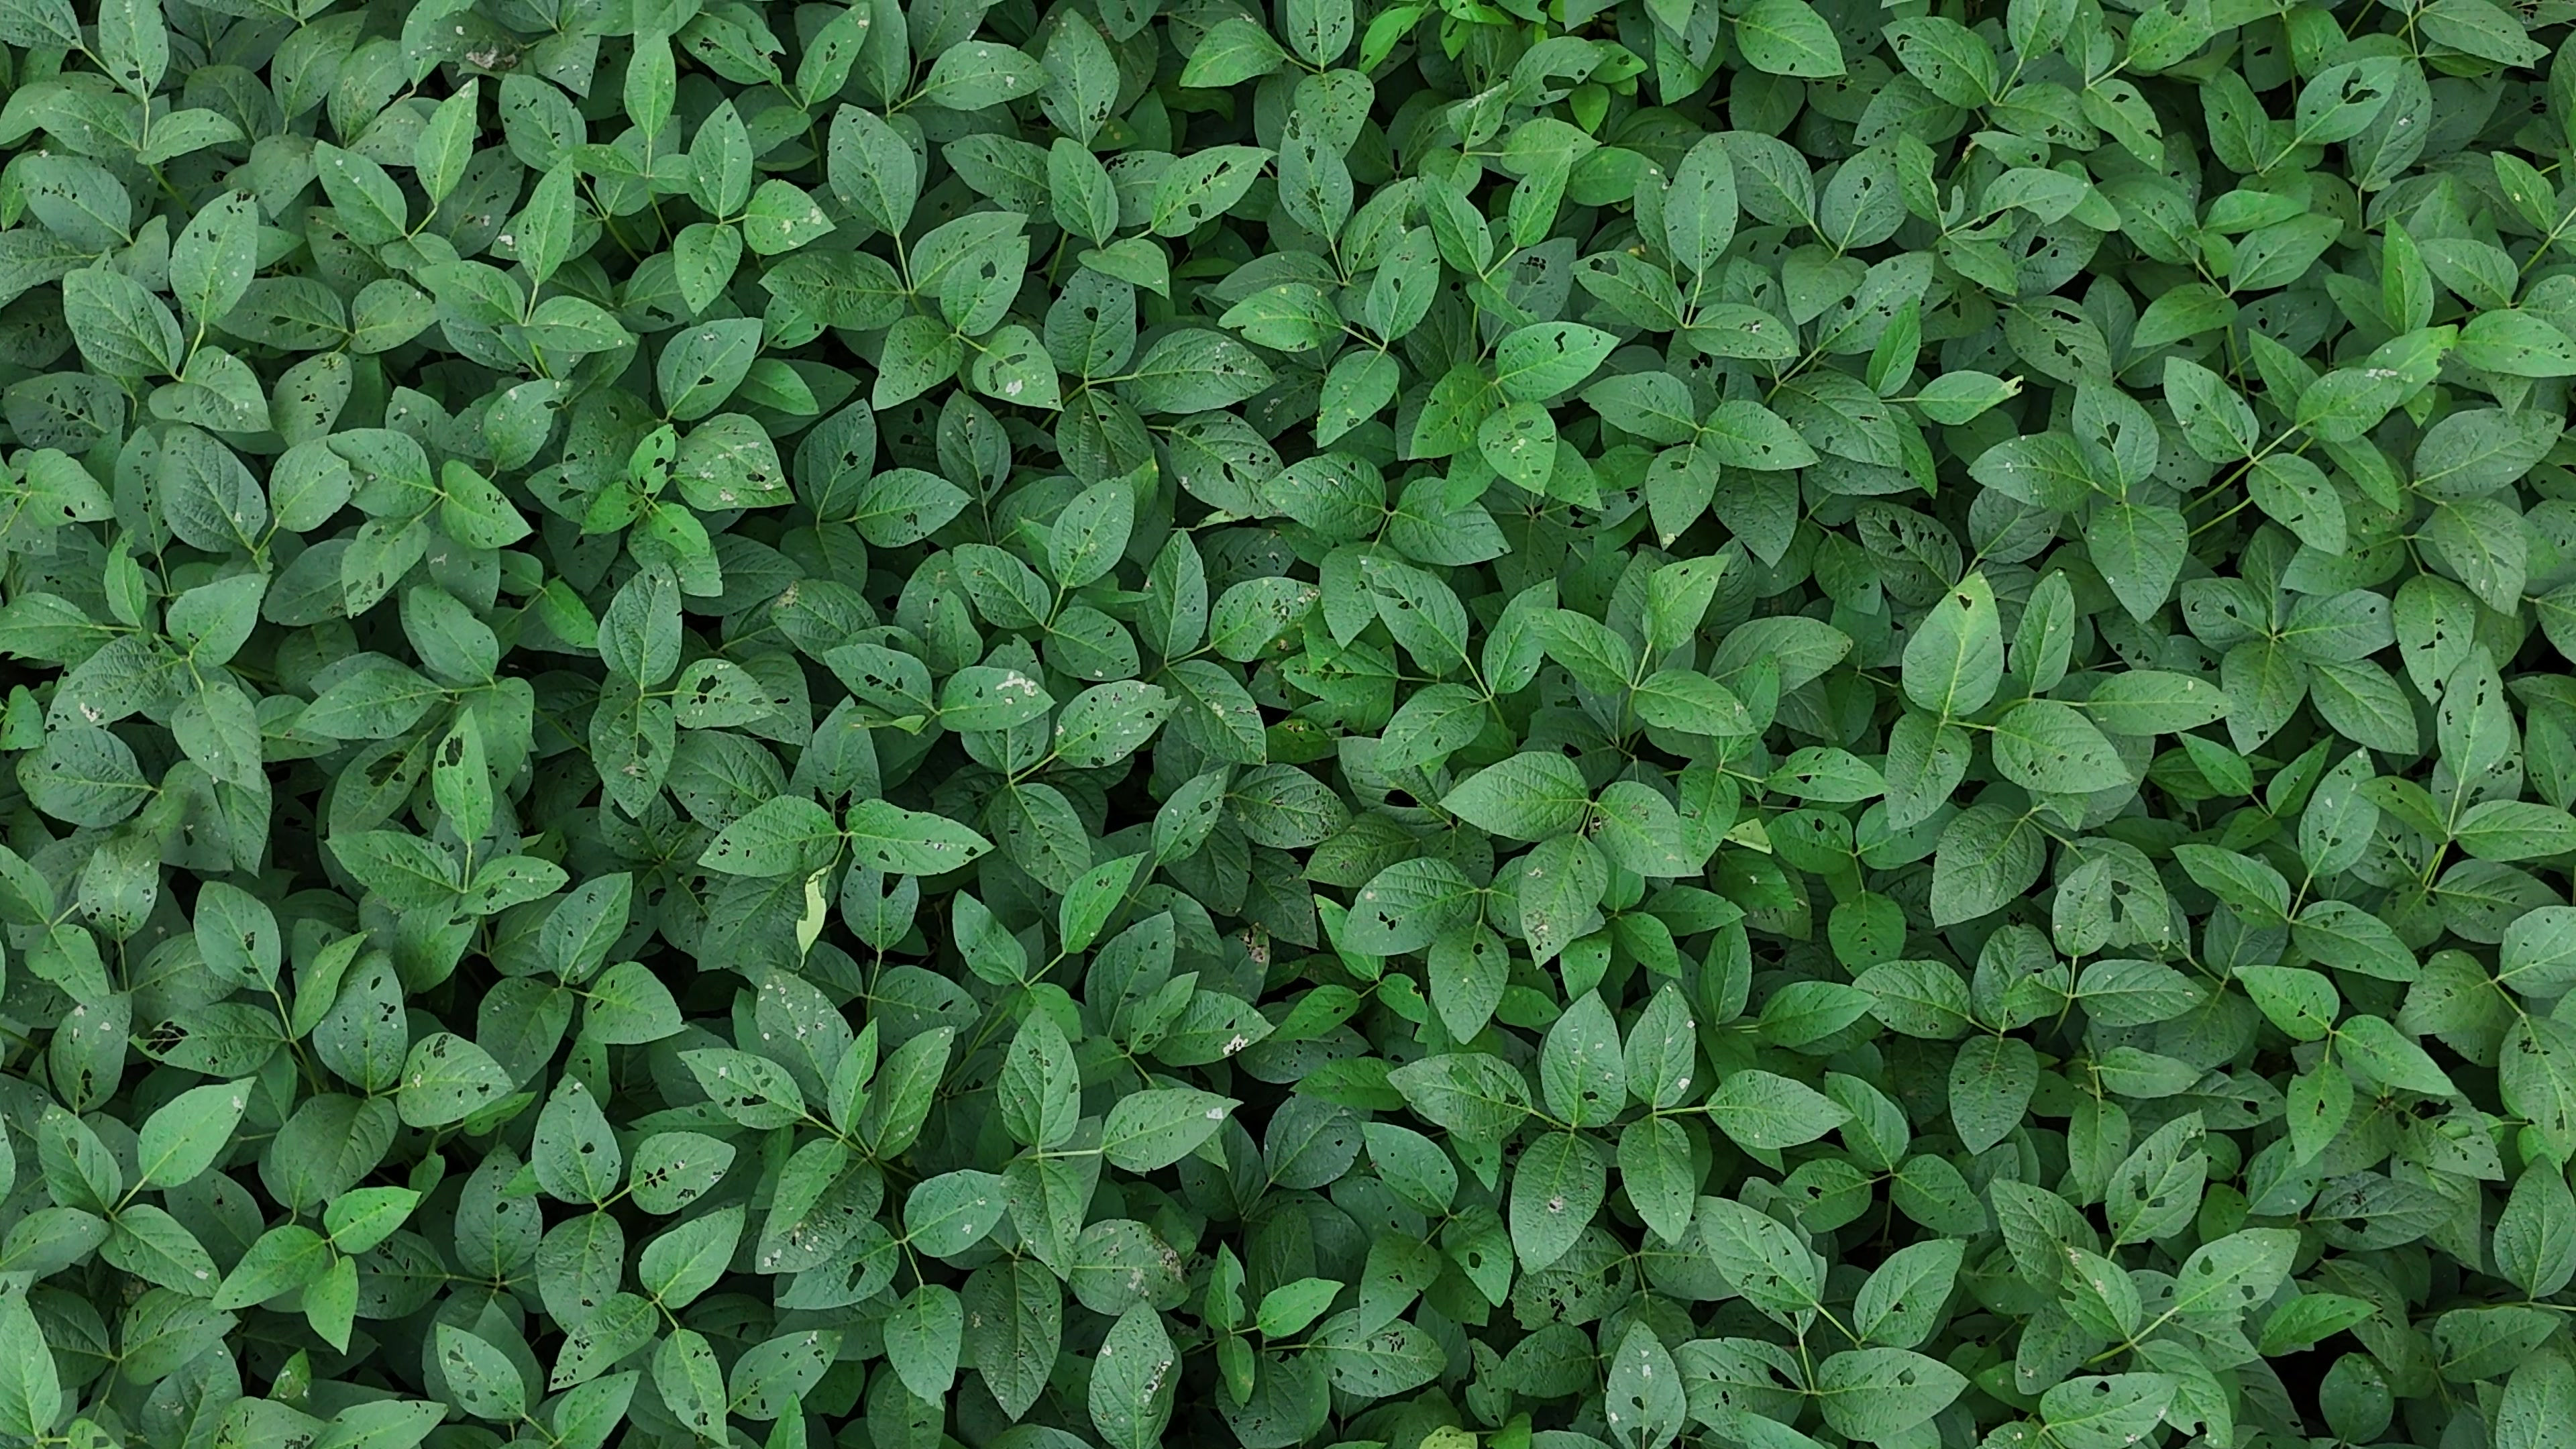
Label: Semilooper_Pest